Acharei Mot

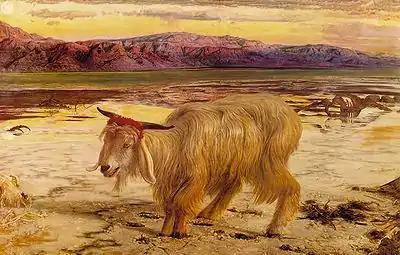
"The Scapegoat" (1854 painting by William Holman Hunt)

Acharei Mot (also Aharei Mot, Aharei Moth, or Acharei Mos) is the 29th weekly Torah portion in the annual cycle of Torah reading in Judaism. It is the sixth parashah or weekly portion in the Book of Leviticus, containing Leviticus 16:1–18:30. It is named after the fifth and sixth Hebrew words of the parashah, its first distinctive words.